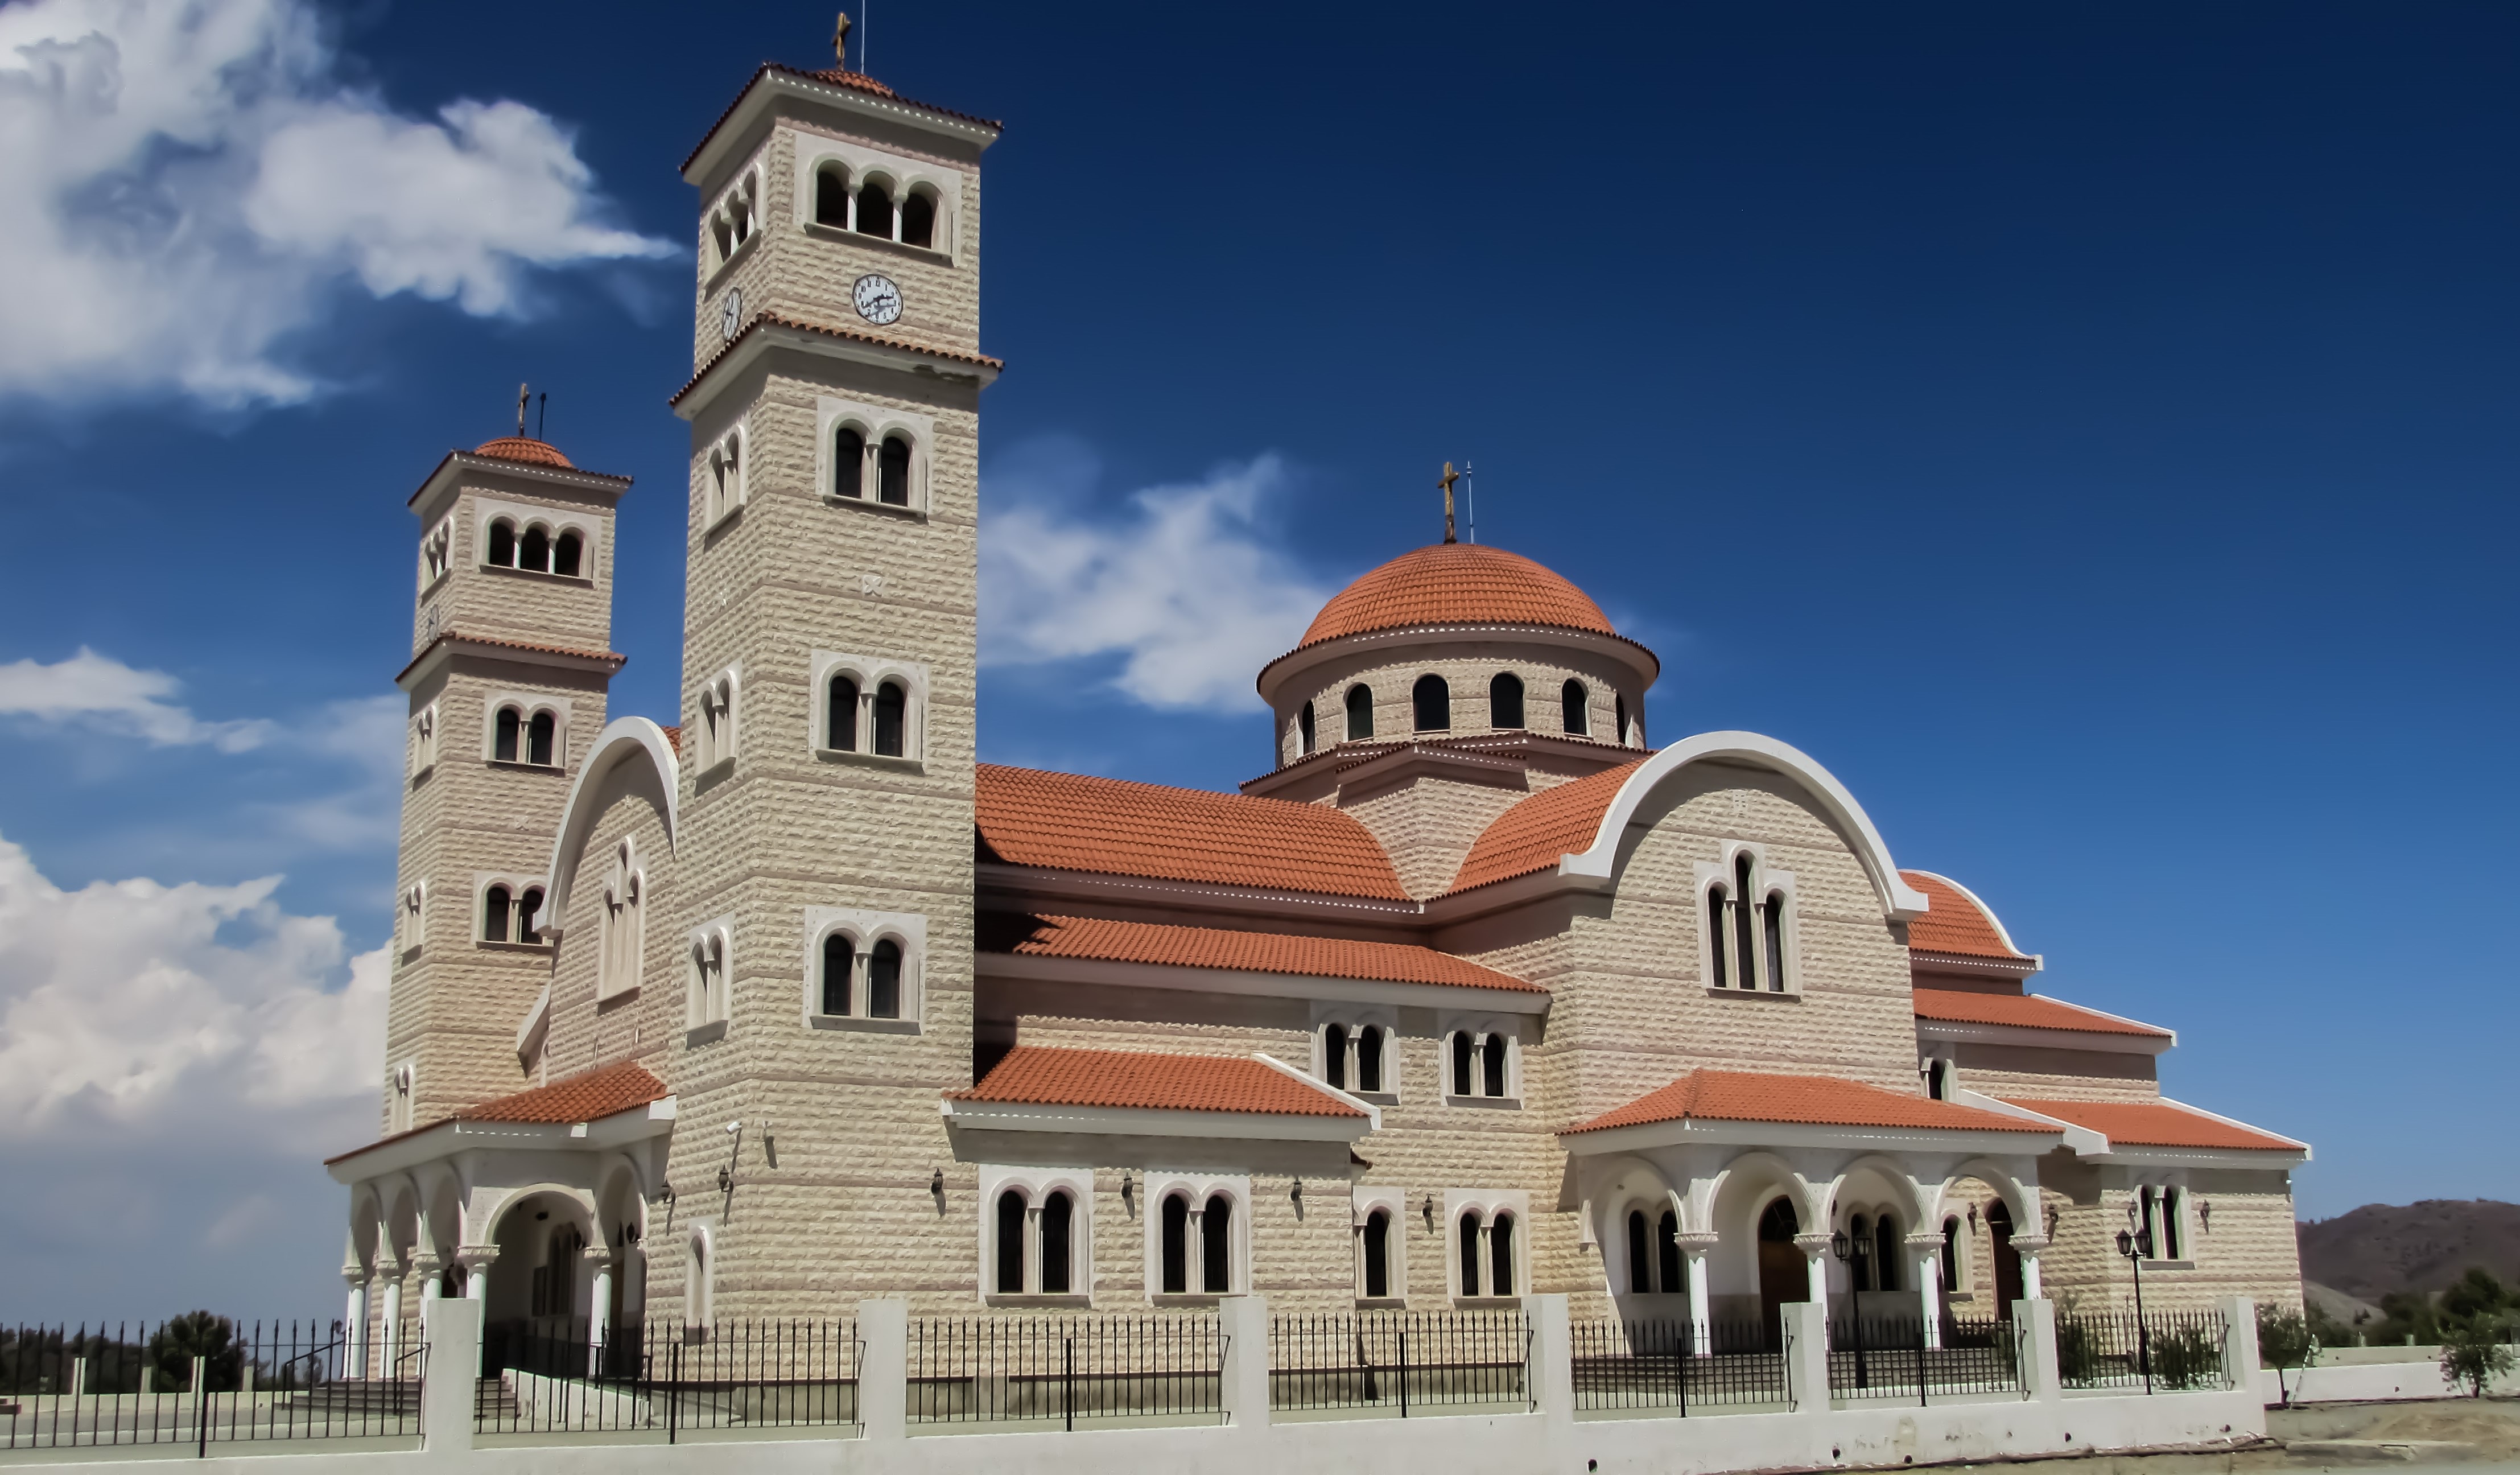
architecture, building, tower, religion, landmark, facade, church, cathedral, place of worship, monastery, christianity, orthodox, basilica, estate, cyprus, timiou prodromou, kornos, historic site, byzantine architecture